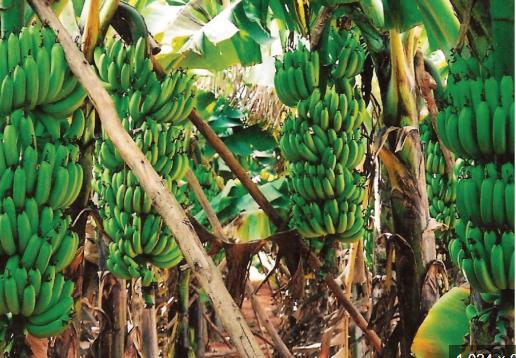
Ndizi nyingi mbichi ambazo zipo kwenye mikungu yake, ndizi hizo bado hazijachumwa lakini ndizi hizo huchumwa na kupelekwa maeneo ya masokoni kwajili ya shughulia za uuzaji, watu hujipatia pesa na matumizi mablimbali baadaya ya mauzo ya ndizi.